Weltmer Institute of Suggestive Therapeutics

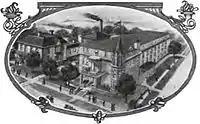
Weltmer Institute Cameo Overview

At the institute, practitioners performed mental healing through telepathy, hypnosis, and mental suggestion.